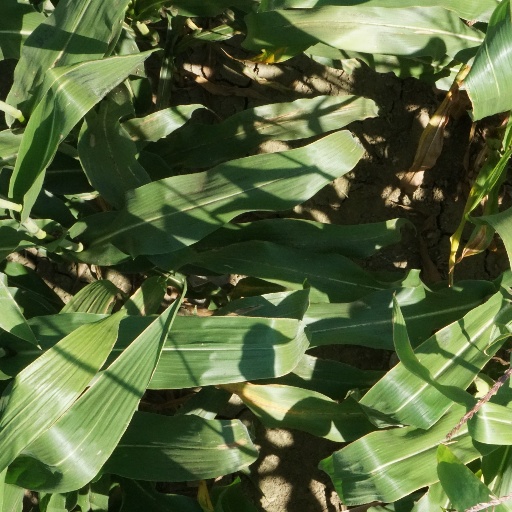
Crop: maize; corn